Mohammed Ibrahim Jega

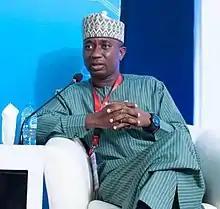
Jega in 2018

Mohammed Ibrahim Jega (born June 15, 1981), an indigene of Jega, Kebbi State, is a Nigerian entrepreneur and technology startup founder. He is better known as the chief business development officer at the online payment processing gateway VoguePay.